Scott Speed

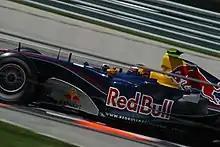
Speed as Red Bull's third driver at the 2005 United States Grand Prix

In at the , Speed took part as a test driver for Red Bull Racing; becoming the first American driver to participate in a Formula One event since Michael Andretti's stint. He was also the test driver at the .